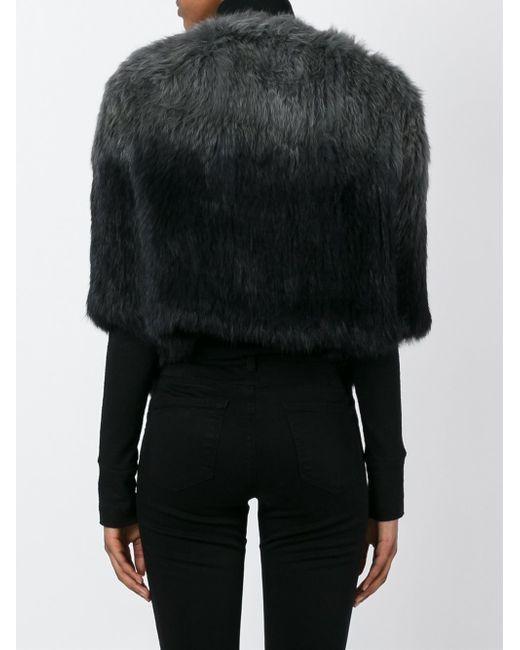
pelz design top Tierhaut schwarz